Deep-fried avocado

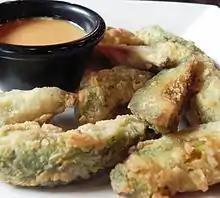
Fried avocado wedges with a dipping sauce

Deep-fried avocado is a dish prepared using avocado that has been breaded or battered and deep-fried. Panko bread crumbs are sometimes used. The dish can be stuffed with meats, cheese and other ingredients. The avocado inside the breading or batter may melt after the deep frying occurs. Deep-fried avocado with an egg placed inside the avocado is a breakfast dish. Deep-fried avocado is also used as a main ingredient in deep-fried avocado tacos, as an additional ingredient or topping in tacos, and sometimes as a hamburger topping.